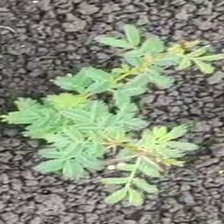
Weed species: Dwarf_cassia_(Chamaecrista pumila)